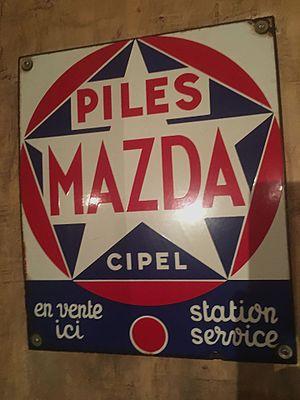
Mazda était une marque française de systèmes d'éclairages commercialisée par la Nouvelle Compagnie des Lampes. Appartenant à Philips éclairage, elle n'est plus commercialisée depuis 2007.
Saft est une entreprise française spécialisée dans la conception, la fabrication et la commercialisation d'accumulateurs électriques à usage industriel. En mai 2016, l'entreprise a été rachetée par le groupe Total, pour un montant proche d'un milliard d'euros. Le but du nouveau propriétaire de Saft est de rendre plus performantes ses solutions d'énergie basées sur le renouvelable, notamment en matière de stockage.